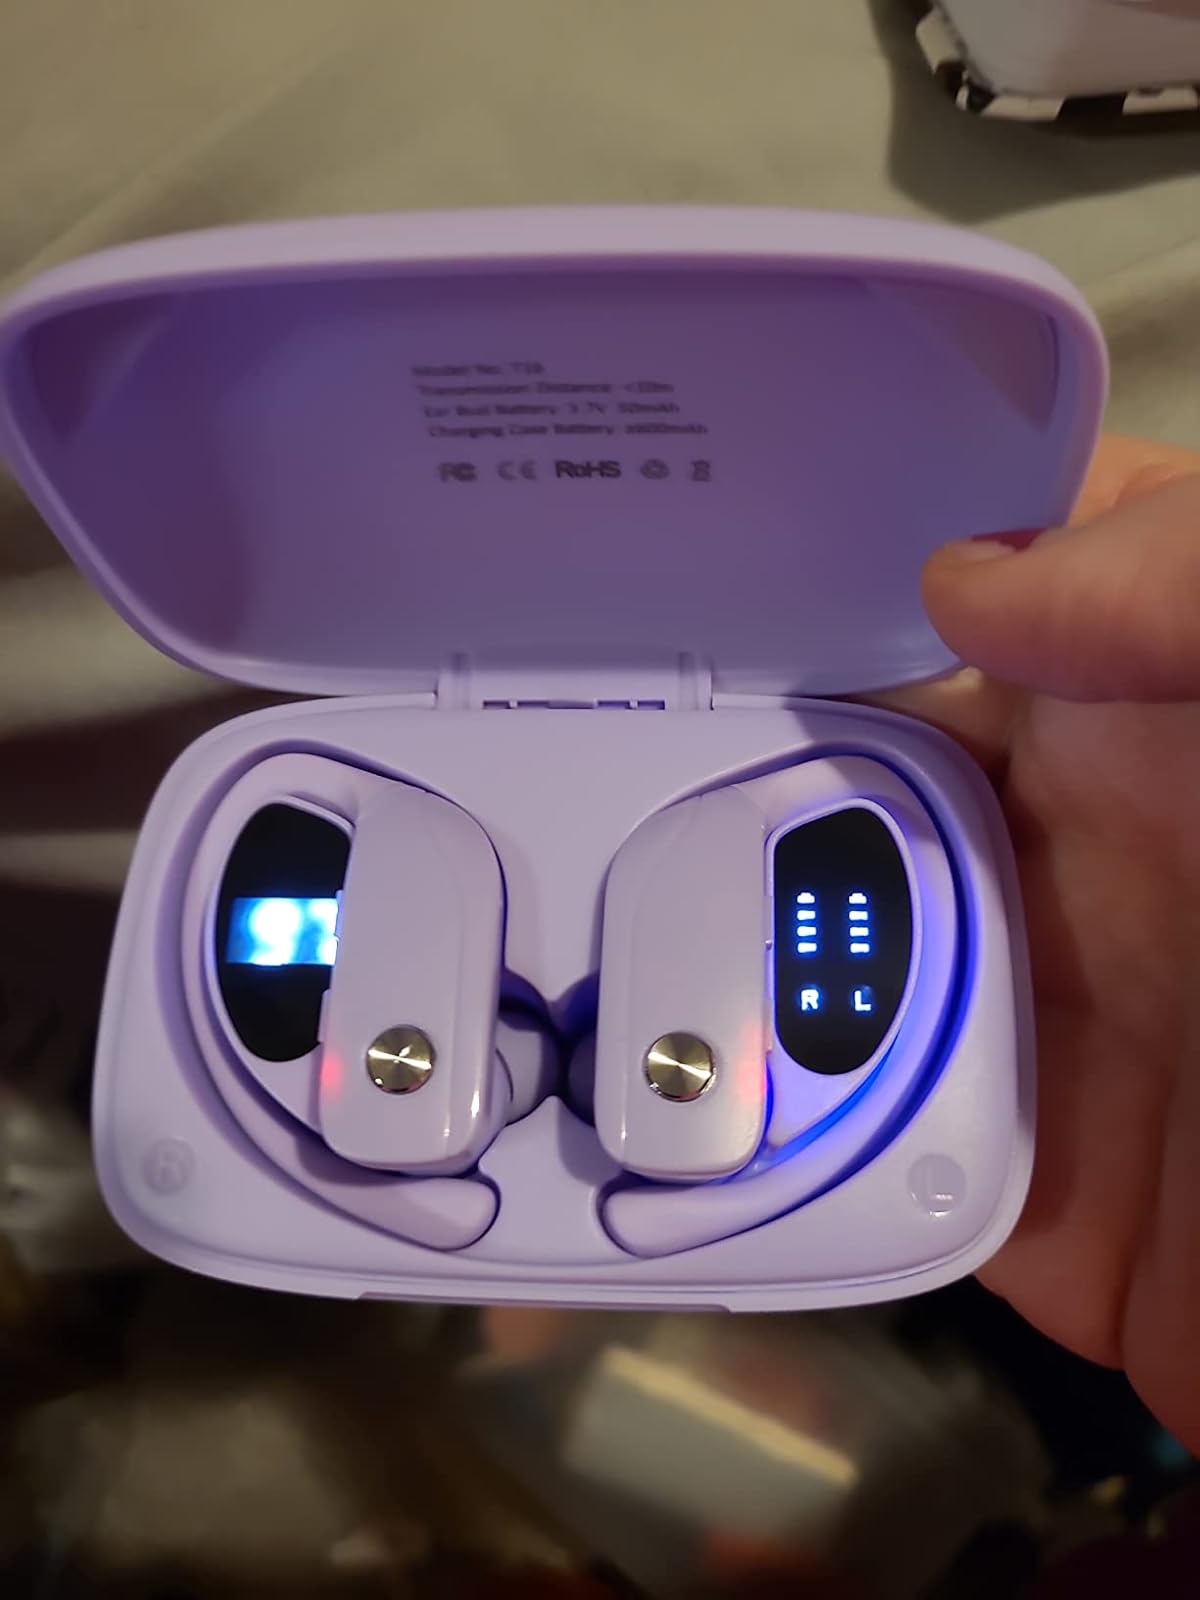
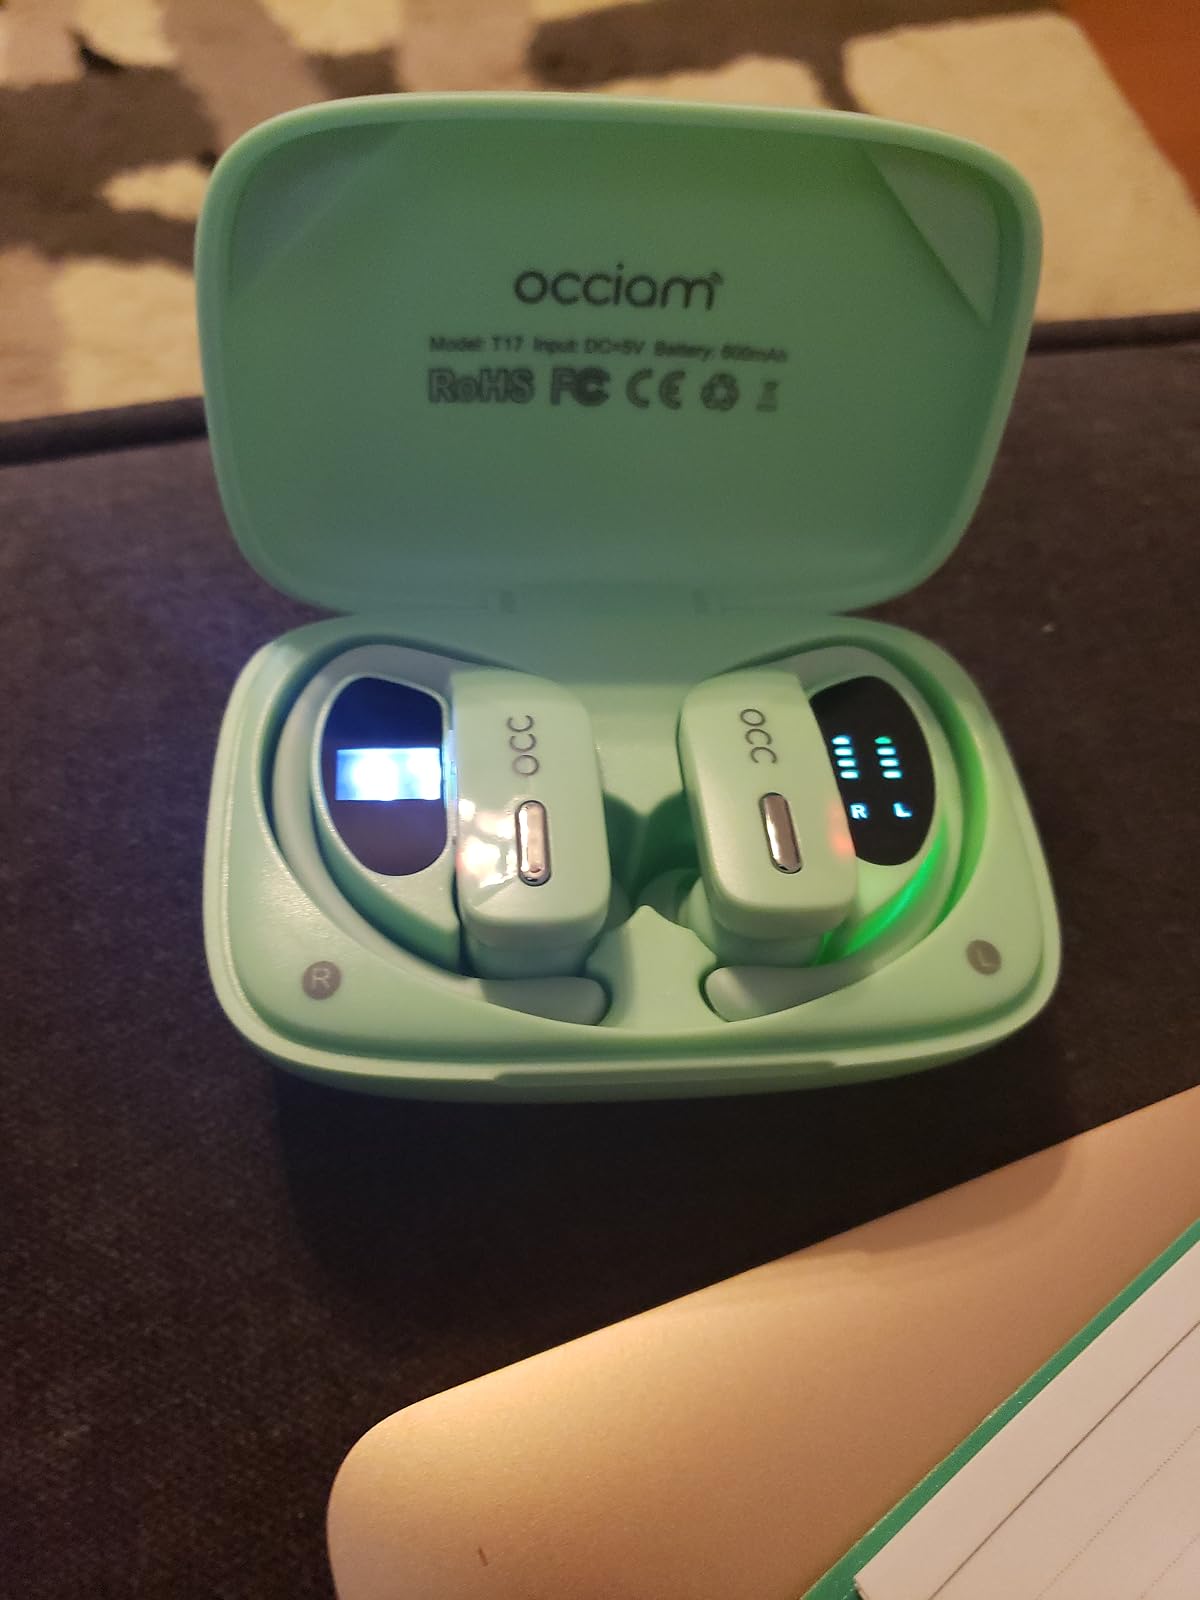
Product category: earbuds
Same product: no